Waleria Tarnowska

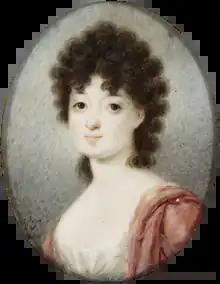
"Zofia z Czartoryskich Zamoyska" by Waleria Tarnowska, miniature, 1803, in collection of National Museum in Warsaw

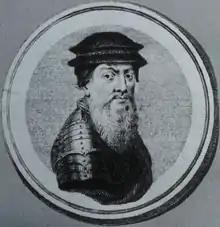
"Portrait of Jan Tarnowski" - copperplate by Jan Ligber, before 1814, on basis of miniature by Waleria Tarnowska

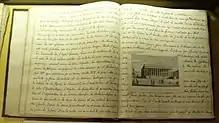
"Mon Journal" 1804-1838 by Waleria Tarnowska, manuscript in Dzików Castle

Waleria Tarnowska (December 9, 1782, – November 23, 1849) was a Polish patron of the arts and painter in her own right, known for miniatures, numerous portraits, religious paintings and drawings.